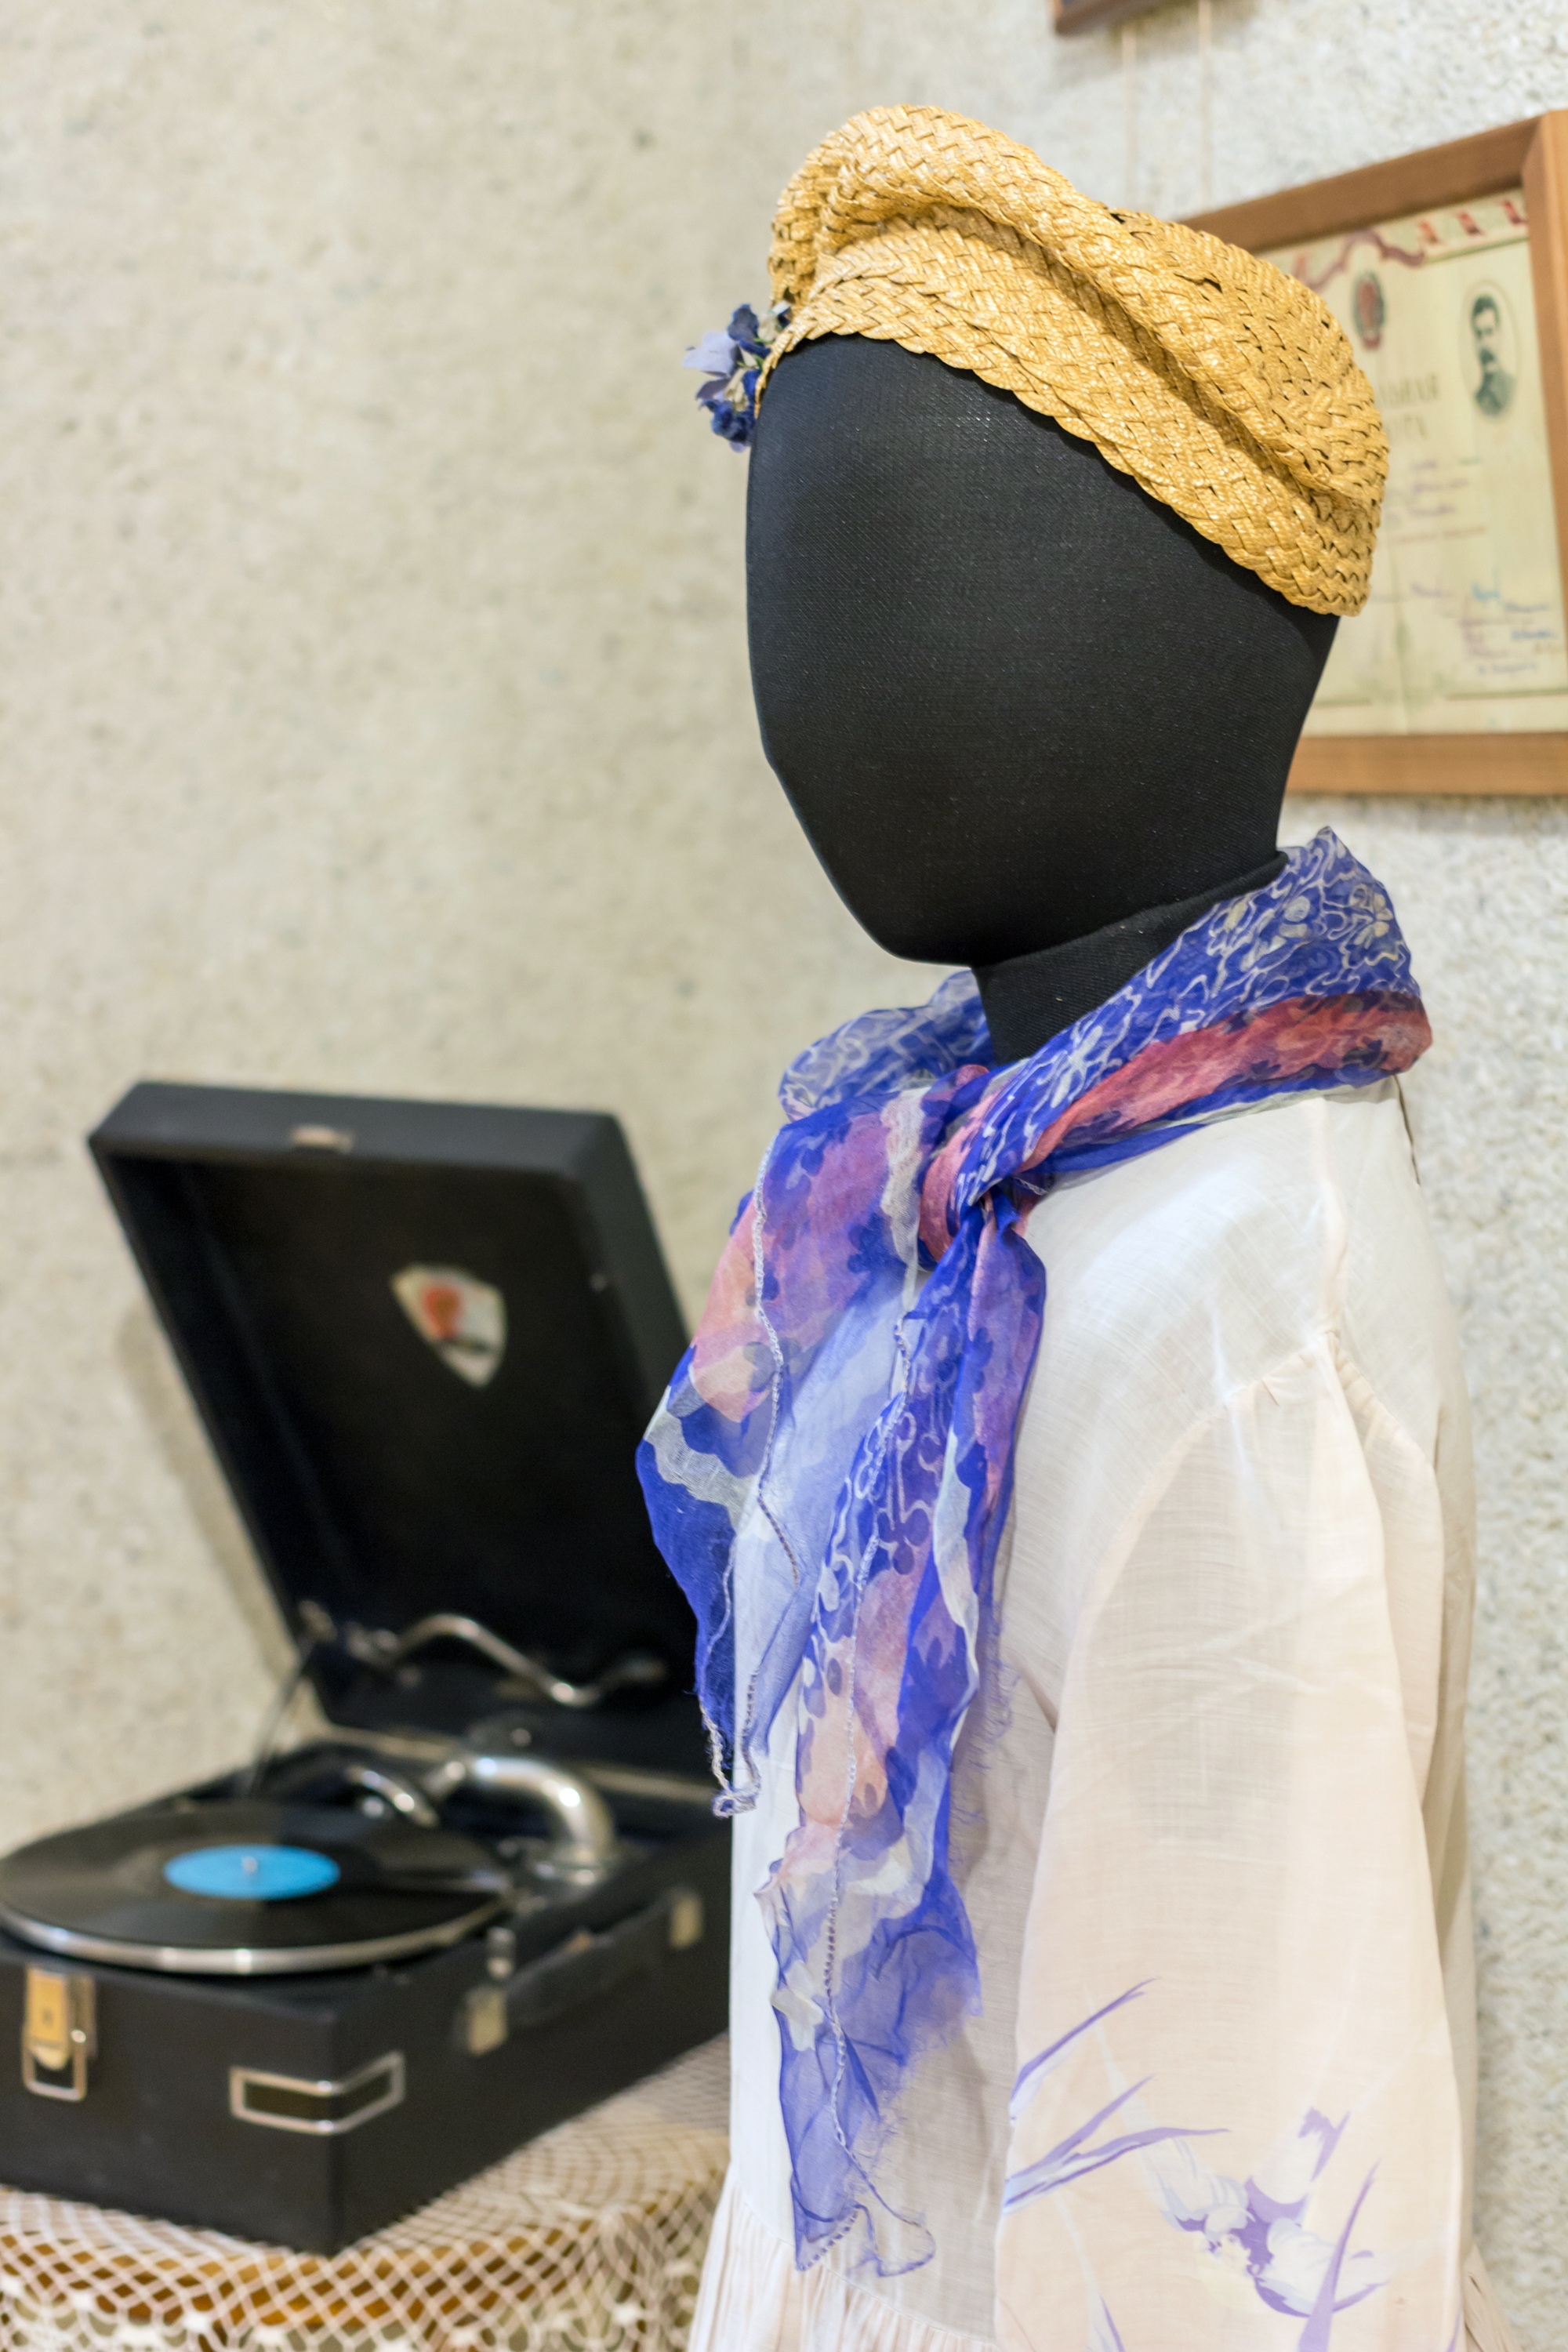
retro, spring, hat, blue, clothing, toy, mannequin, dress, style, exhibition, the ussr, 1920 1930, fashion accessory